Wagon with opening roof

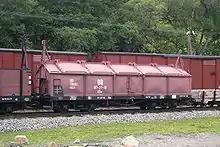
narrow-gauge lidded wagon of the Saxon narrow gauge railways

The classic lidded wagon for the transport of hygroscopic bulk goods was only procured by railway authorities in relatively small batches in comparison with other types of goods wagon. They were used on standard, as well as narrow gauge, railways (e.g. the Saxon narrow gauge railways). Their design was based closely on that of contemporary open wagons.